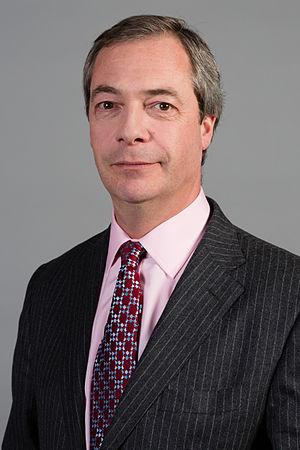
Les élections locales britanniques de 2014 ont lieu le 22 mai.
Des élections générales britanniques ont lieu le 7 mai 2015 pour élire la 56ᵉ législature du Parlement du Royaume-Uni. La Cornouailles élit 6 des 650 députés.
Cet article présente la liste des 73 députés européens du Royaume-Uni élus lors des élections européennes de 2014 au Royaume-Uni.